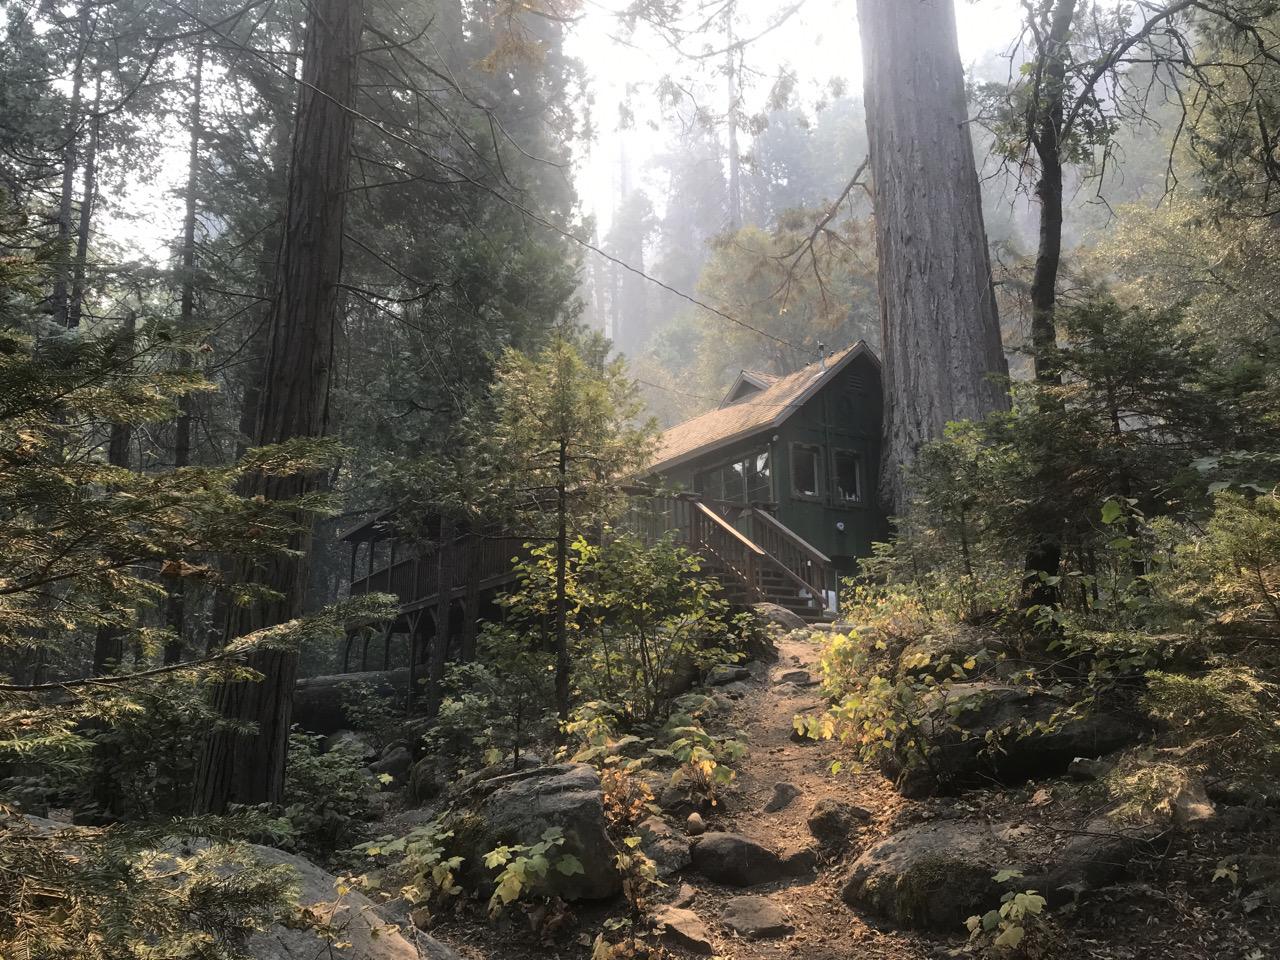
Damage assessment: no_damage